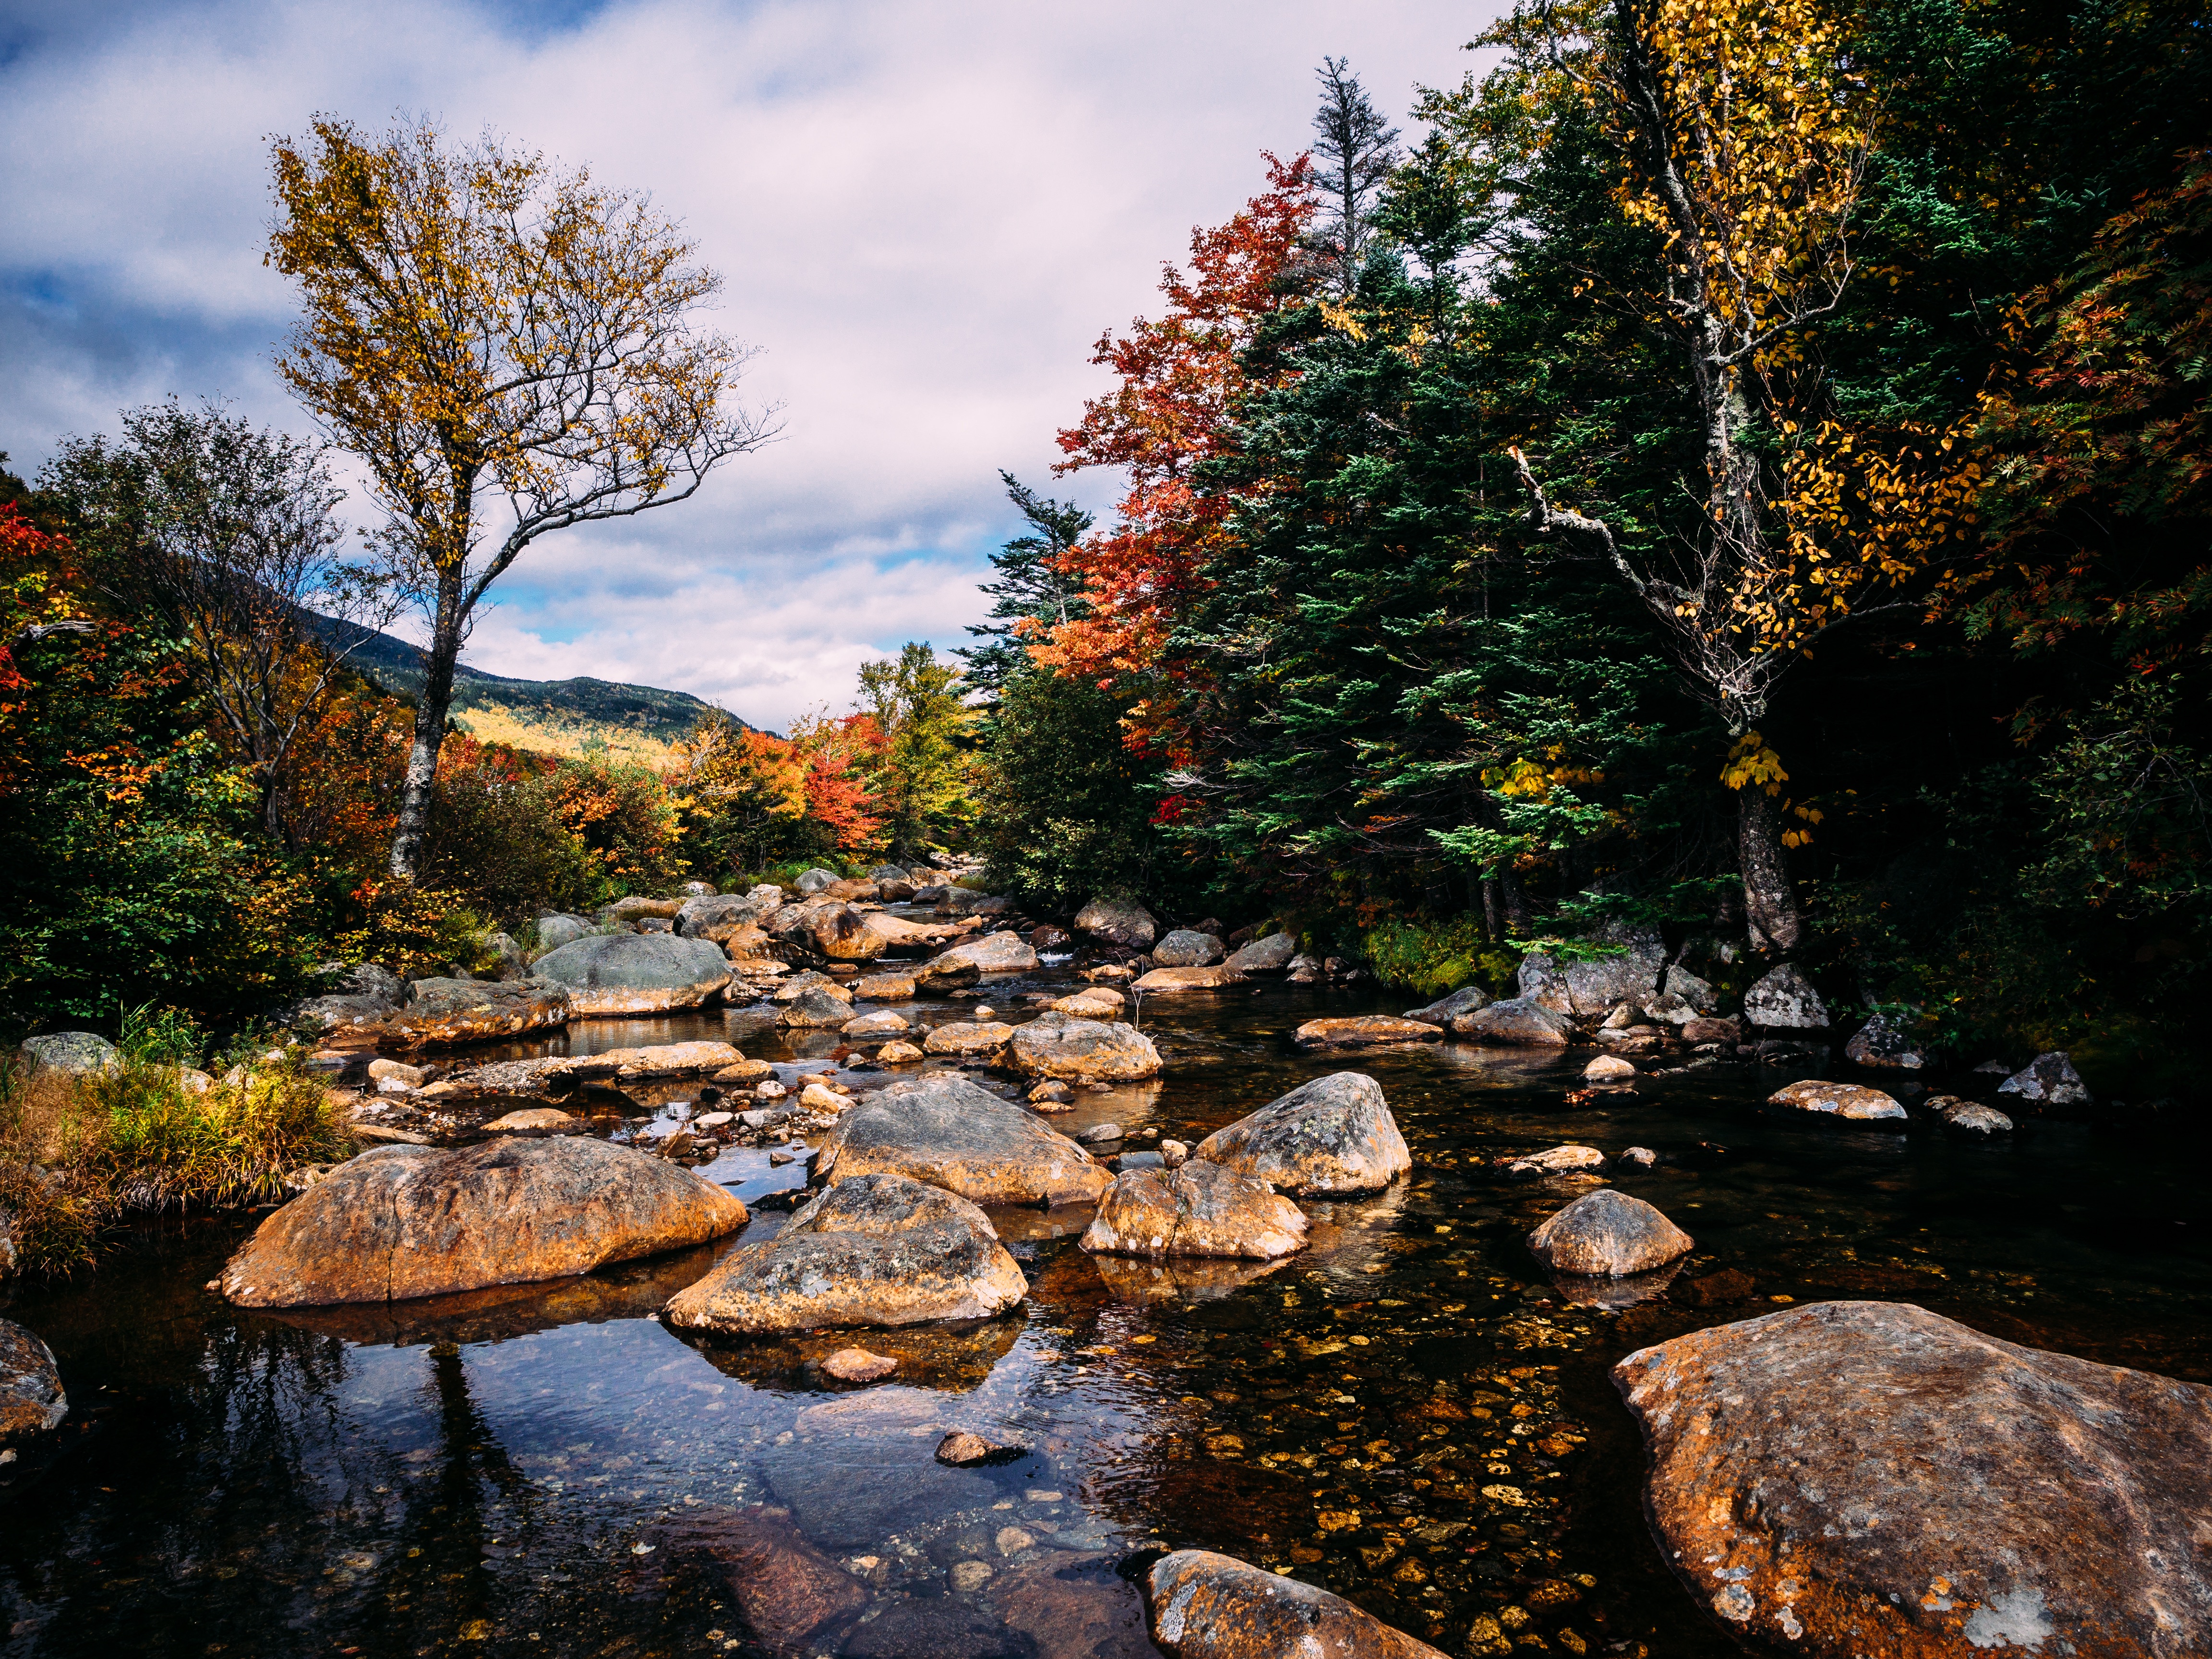
landscape, tree, water, nature, forest, rock, wilderness, mountain, plant, trail, leaf, flower, lake, river, pond, stream, reflection, autumn, park, garden, season, body of water, woodland, natural environment, woody plant